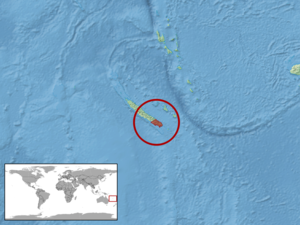
Nannoscincus mariei est une espèce de sauriens de la famille des Scincidae.